Contract

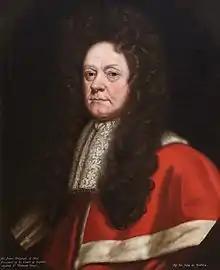
James Dalrymple, 1st Viscount of Stair, an early jurist credited with developing Scots law on the basis of " the civil, canon and feudal laws; and with the customs of neighbouring nations"

Under Scots law, a contract is created by bilateral agreement and should be distinguished from a unilateral promise, the latter being recognised as a distinct and enforceable species of obligation in Scots Law. Scots contract law is related to Roman-Dutch contract law owing to the influence of Dutch and Flemish merchants and scholarship on Scots jurisprudence prior to the Act of Union 1707, and similarly arose through a process of judicial and scholarly development based on Scottish and continental European interpretations of classical Roman contract law. Consequently, in order for a contract to be valid under Scots law the following requirements must be met for a contract to be considered valid: